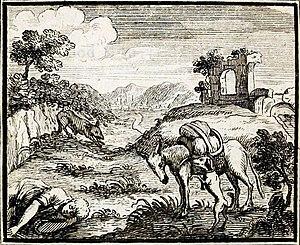
L'Âne et le Chien est la dix-septième fable du livre VIII de La Fontaine situé dans le second recueil des Fables de La Fontaine, édité pour la première fois en 1678.